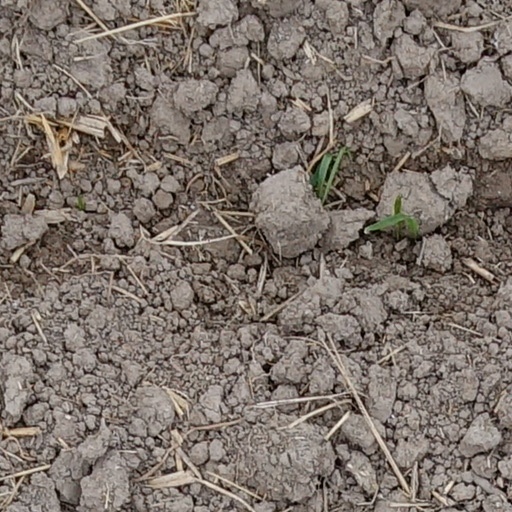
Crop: wheat